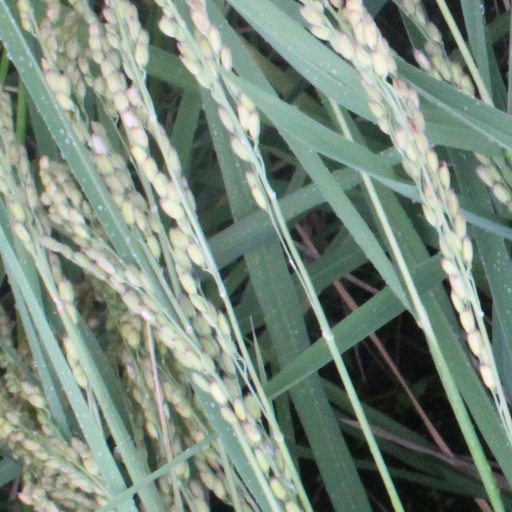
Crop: rice